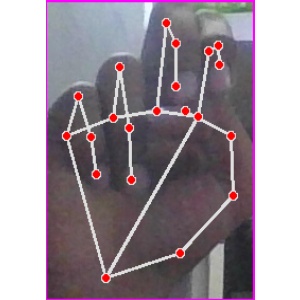
अक्षर: ह